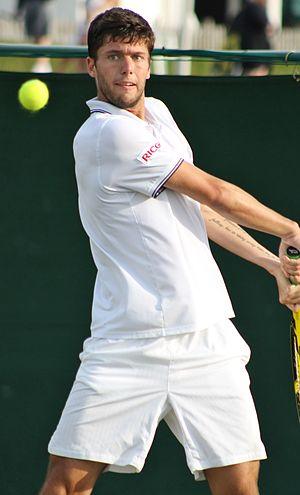
Oliver Golding, né le 29 septembre 1993 à Richmond, est un joueur de tennis britannique. Il a également été acteur dans plusieurs films.